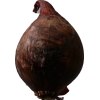
Label: red_onion